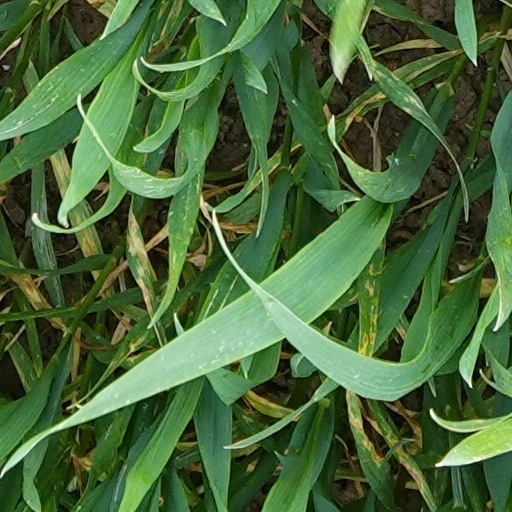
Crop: wheat